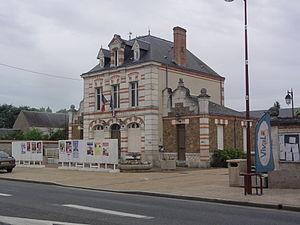
Cercottes (Loiret) Mairie - école
Cercottes est une commune française, située dans le département du Loiret en région Centre-Val de Loire.